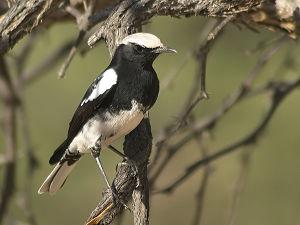
Un Traquet montagnard. Photo prise au nord de Welwitschia Plains, Namibie
Le Traquet montagnard est une espèce d'oiseaux appartenant à la famille des Muscicapidae.